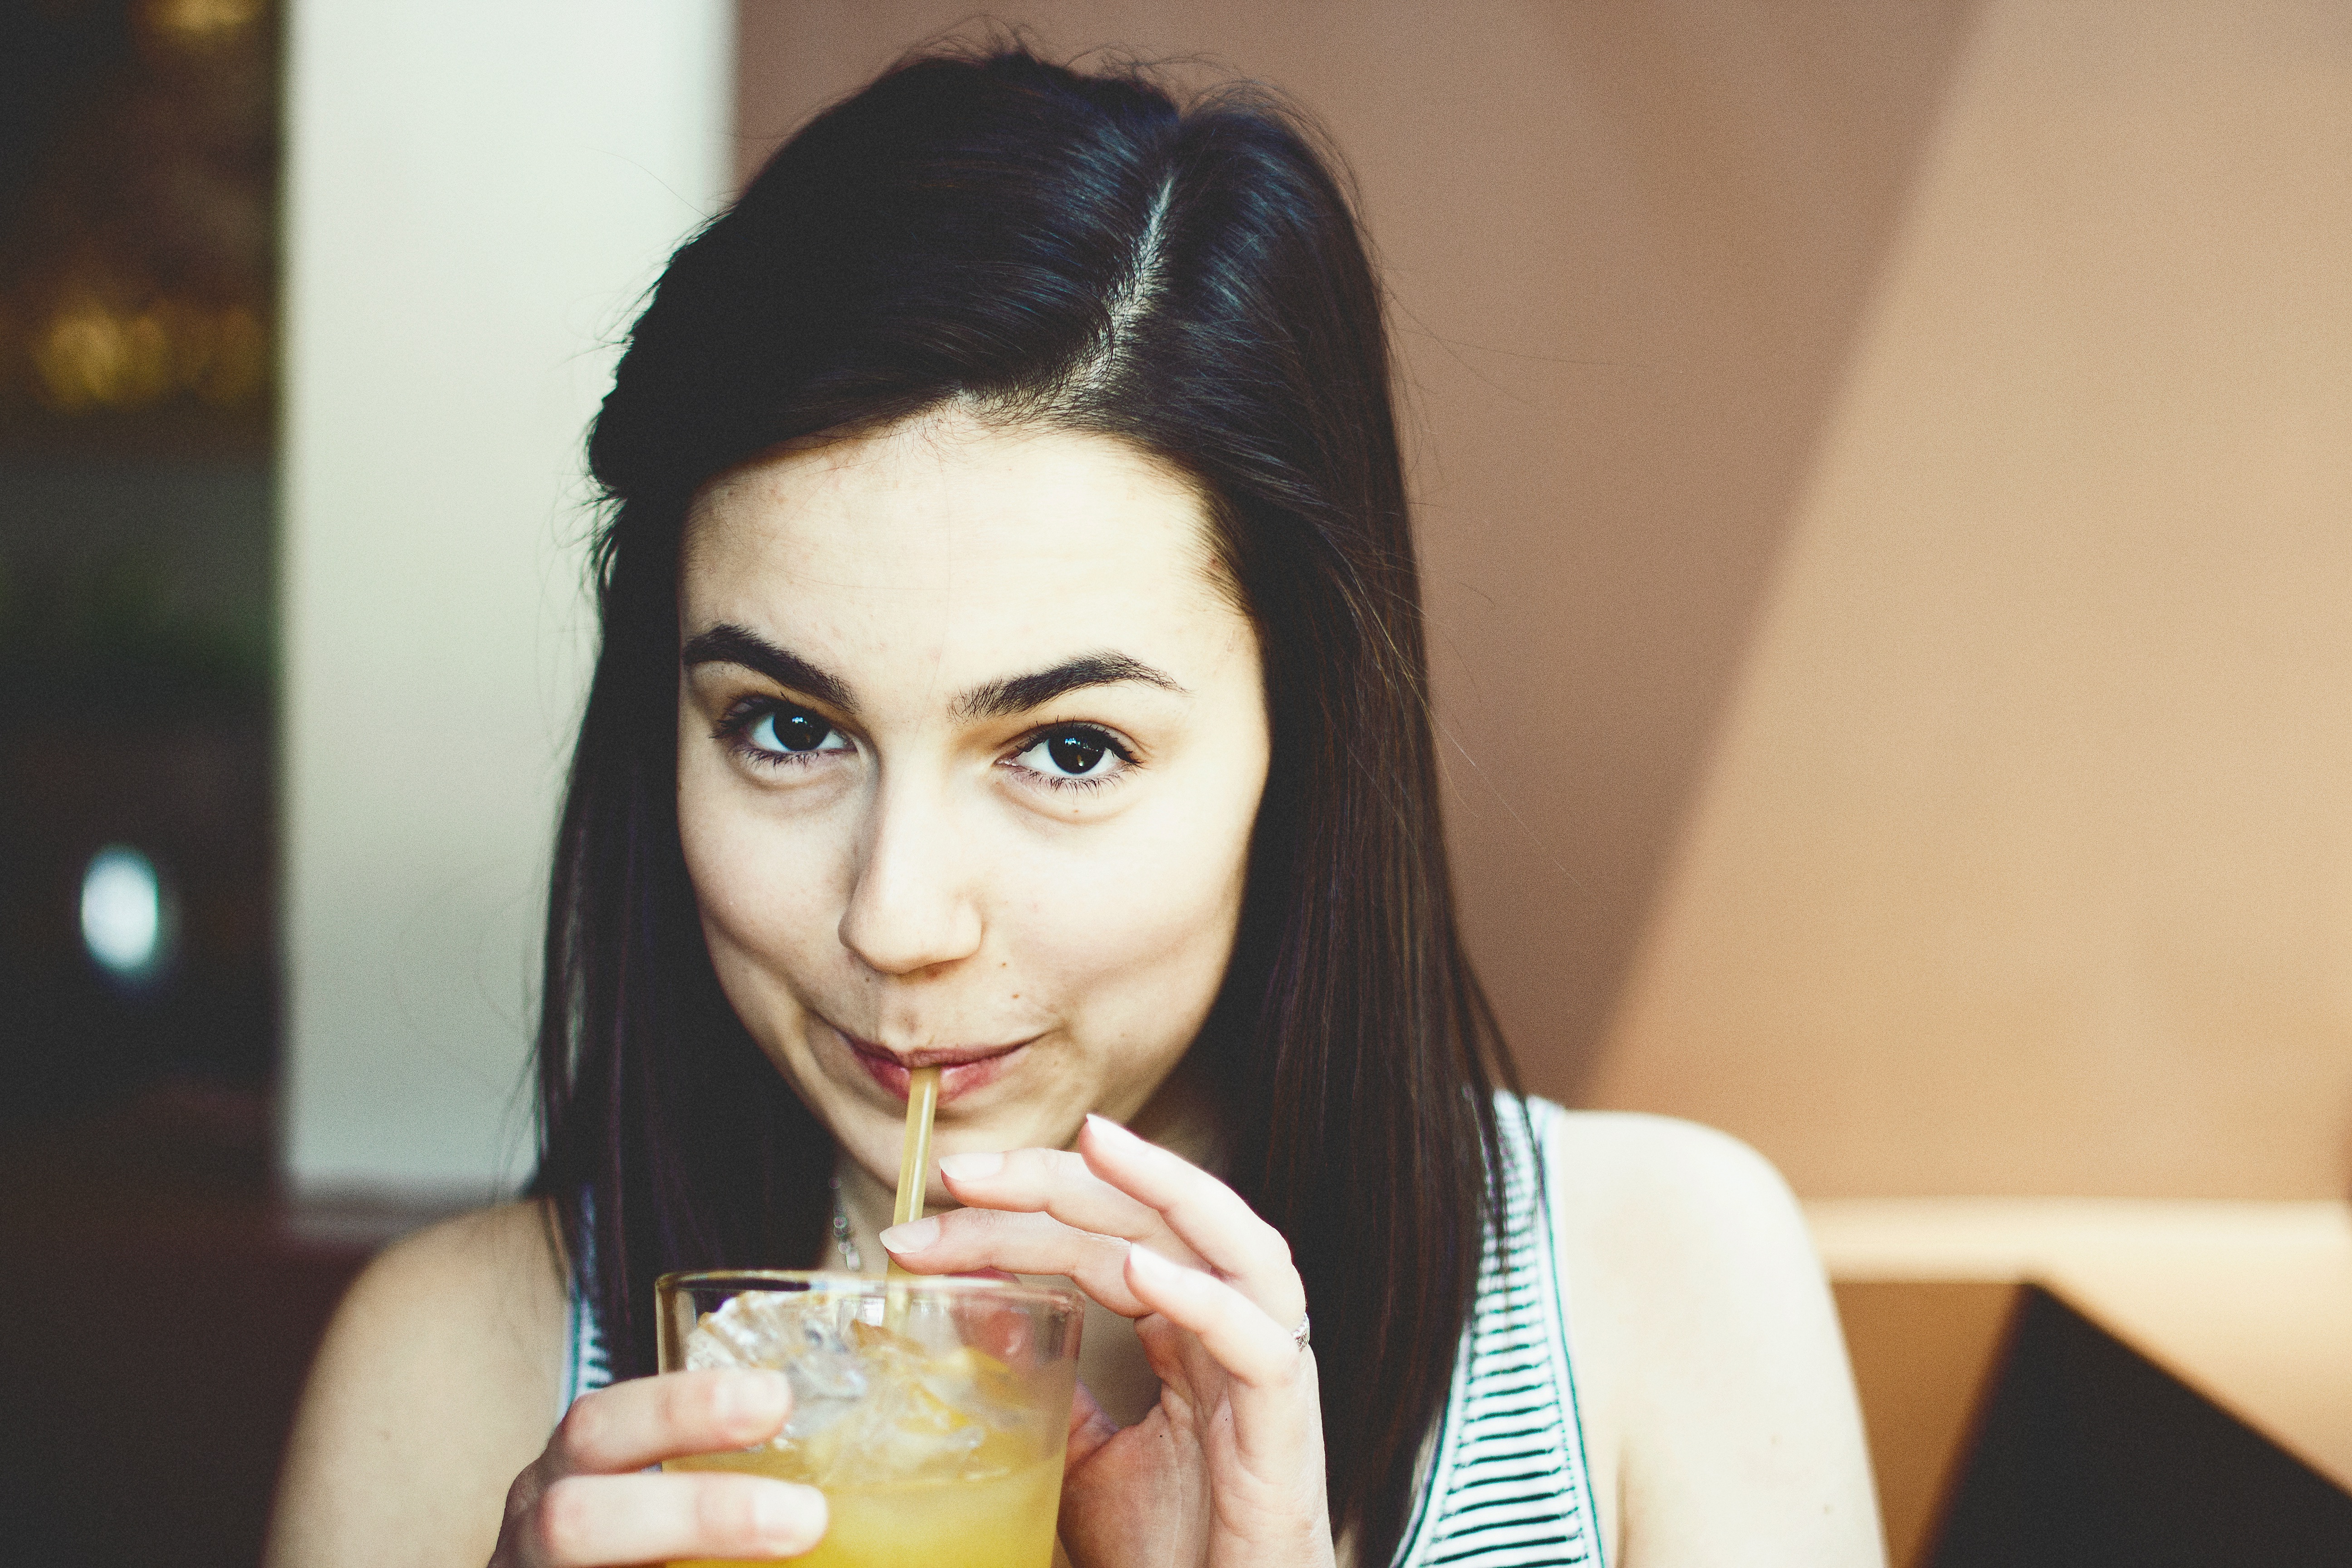
person, girl, woman, hair, brunette, model, drink, hairstyle, smile, black hair, face, eating, happy, eye, glasses, head, skin, beauty, sweetness, photo shoot, human action